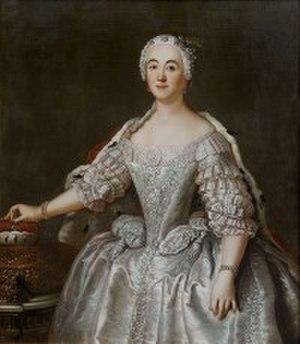
Gisèle Agnès d'Anhalt-Köthen était une princesse d'Anhalt-Köthen par la naissance et par mariage duchesse d'Anhalt-Dessau.